Rama Vaidyanathan

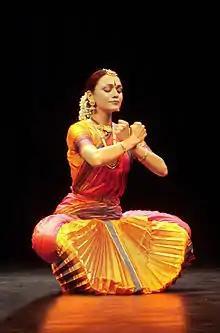
Rama Vaidyanathan in 2009

Rama Vaidyanathan is an Indian bharatnatyam artist from Delhi.